Masego (musician)

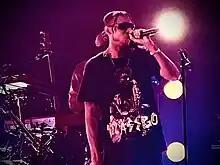
Masego 2023 at Wiltern Venue

In 2015, Masego released the collaborative extended play, "The Pink Polo EP" with Medasin, spawning the single "Girls That Dance". The next year, he released his EP "Loose Thoughts".